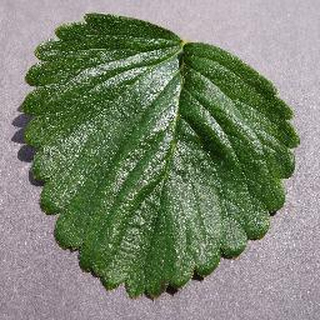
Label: healthy_strawberry